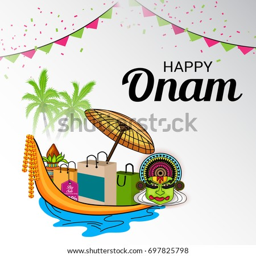
vector illustration of a banner for celebration .